Samuel Chilton

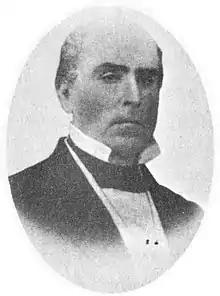

Samuel Chilton (September 7, 1804January 14, 1867) was a 19th-century politician and lawyer from Virginia.